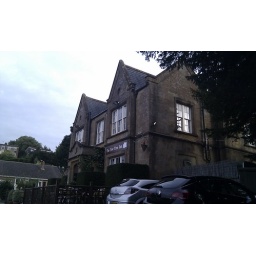
Pub in Yeovil, Somerset - home for the second night of my bike ride from London to Land's End